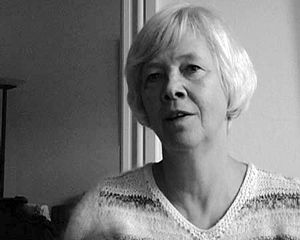
Ulla Sandbæk
Spidskandidat for the politiske parti Alternativet som valgt på årsmødet 13. september 2014
Ulla Margrethe Sandbæk er en dansk politiker og tidligere sognepræst, datter af Harald Sandbæk. Ved valget i 2015 valgt ind i Folketinget for Alternativet med 1233 personlige stemmer.